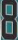
Number: 8